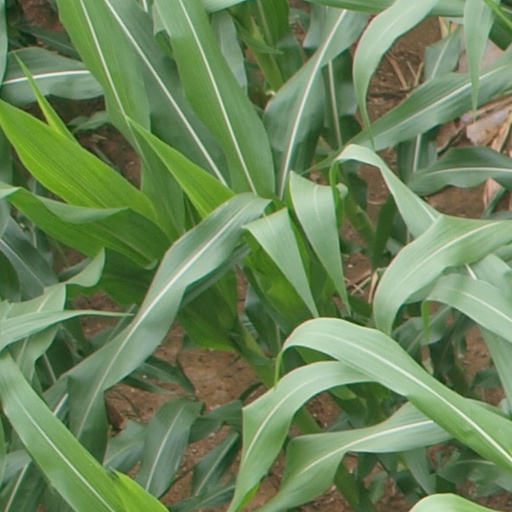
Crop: maize; corn